Ukrainian Insurgent Army

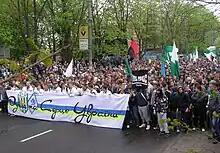
Ultras of FC Karpaty Lviv and FC Dynamo Kyiv wave the UPA flag in May 2011.

In November 1944, Khrushchev launched the first of several large-scale Soviet assaults on the UPA throughout Western Ukraine, involving—according to OUN/UPA estimates—at least 20 NKVD combat divisions supported by artillery and armoured units. Soviet forces blockaded villages and roads, and set forests on fire. Soviet archival data states that on 9 October 1944, one NKVD Division, eight NKVD brigades, and an NKVD cavalry regiment with a total of 26,304 NKVD soldiers were stationed in Western Ukraine. In addition, two regiments with 1,500 and 1,200 persons, one battalion (517 persons) and three armoured trains with 100 additional soldiers each, as well as one border guard regiment and one unit were starting to relocate there in order to reinforce them.